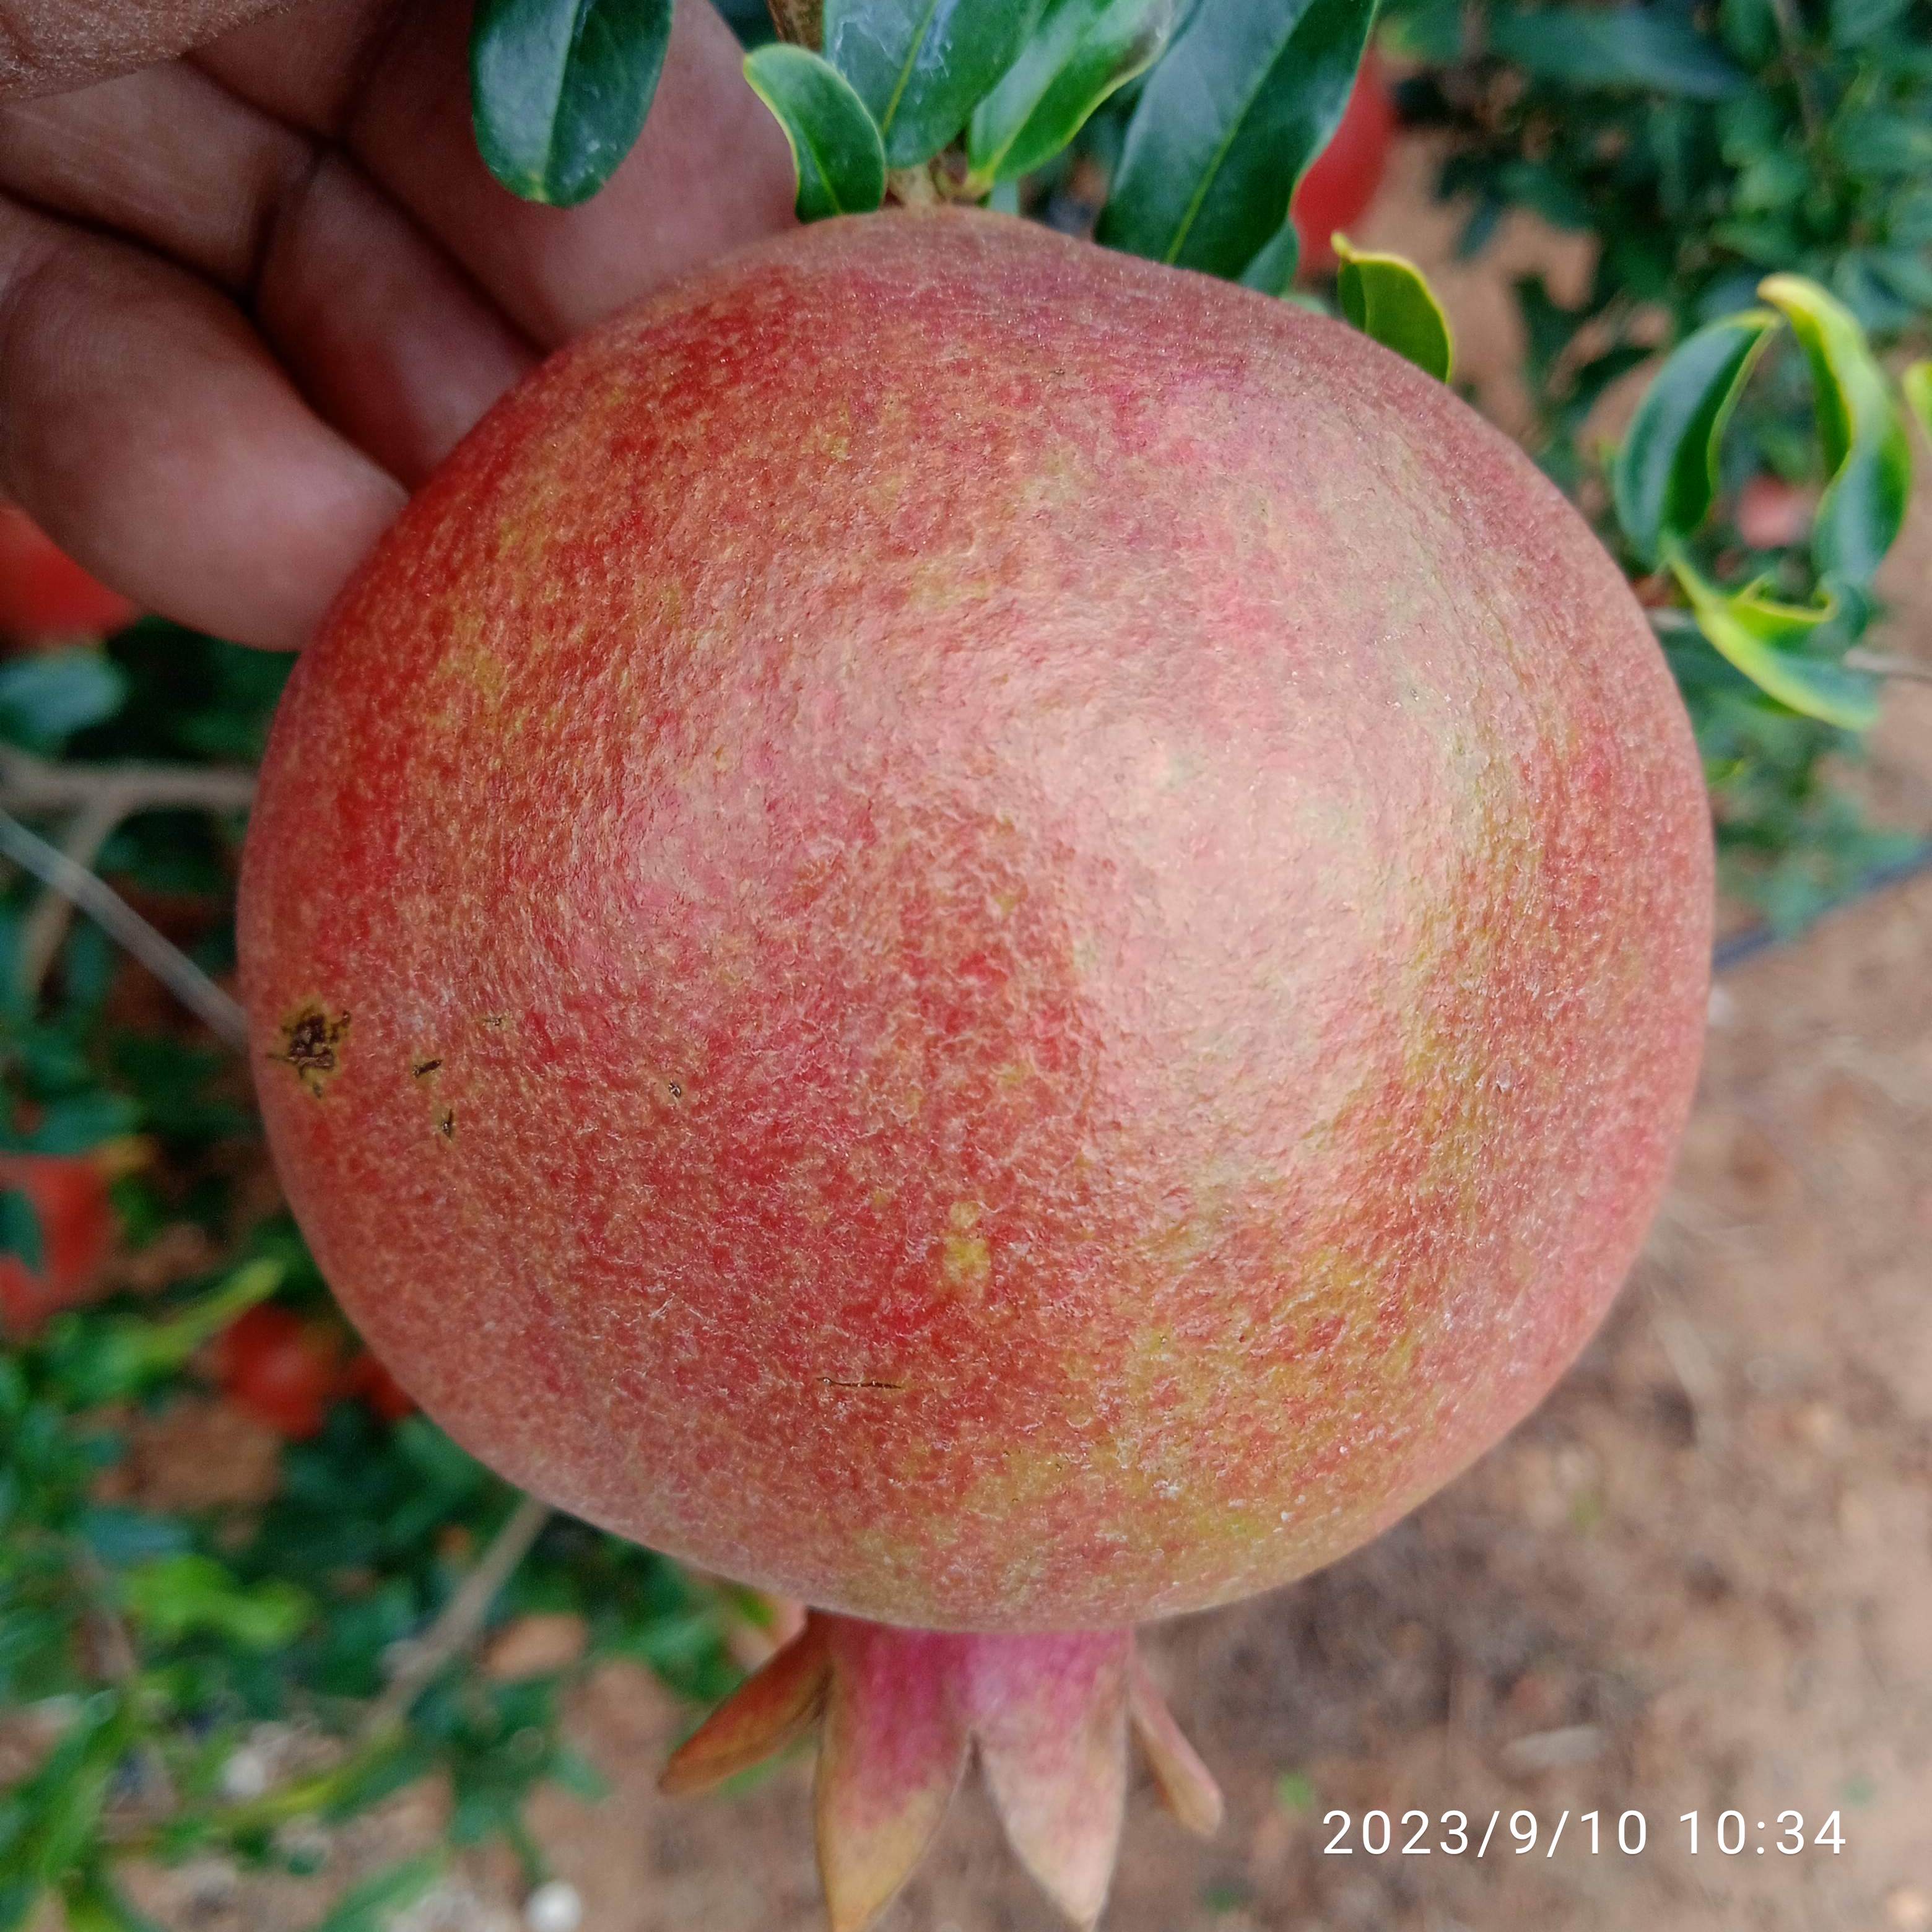
Label: Healthy